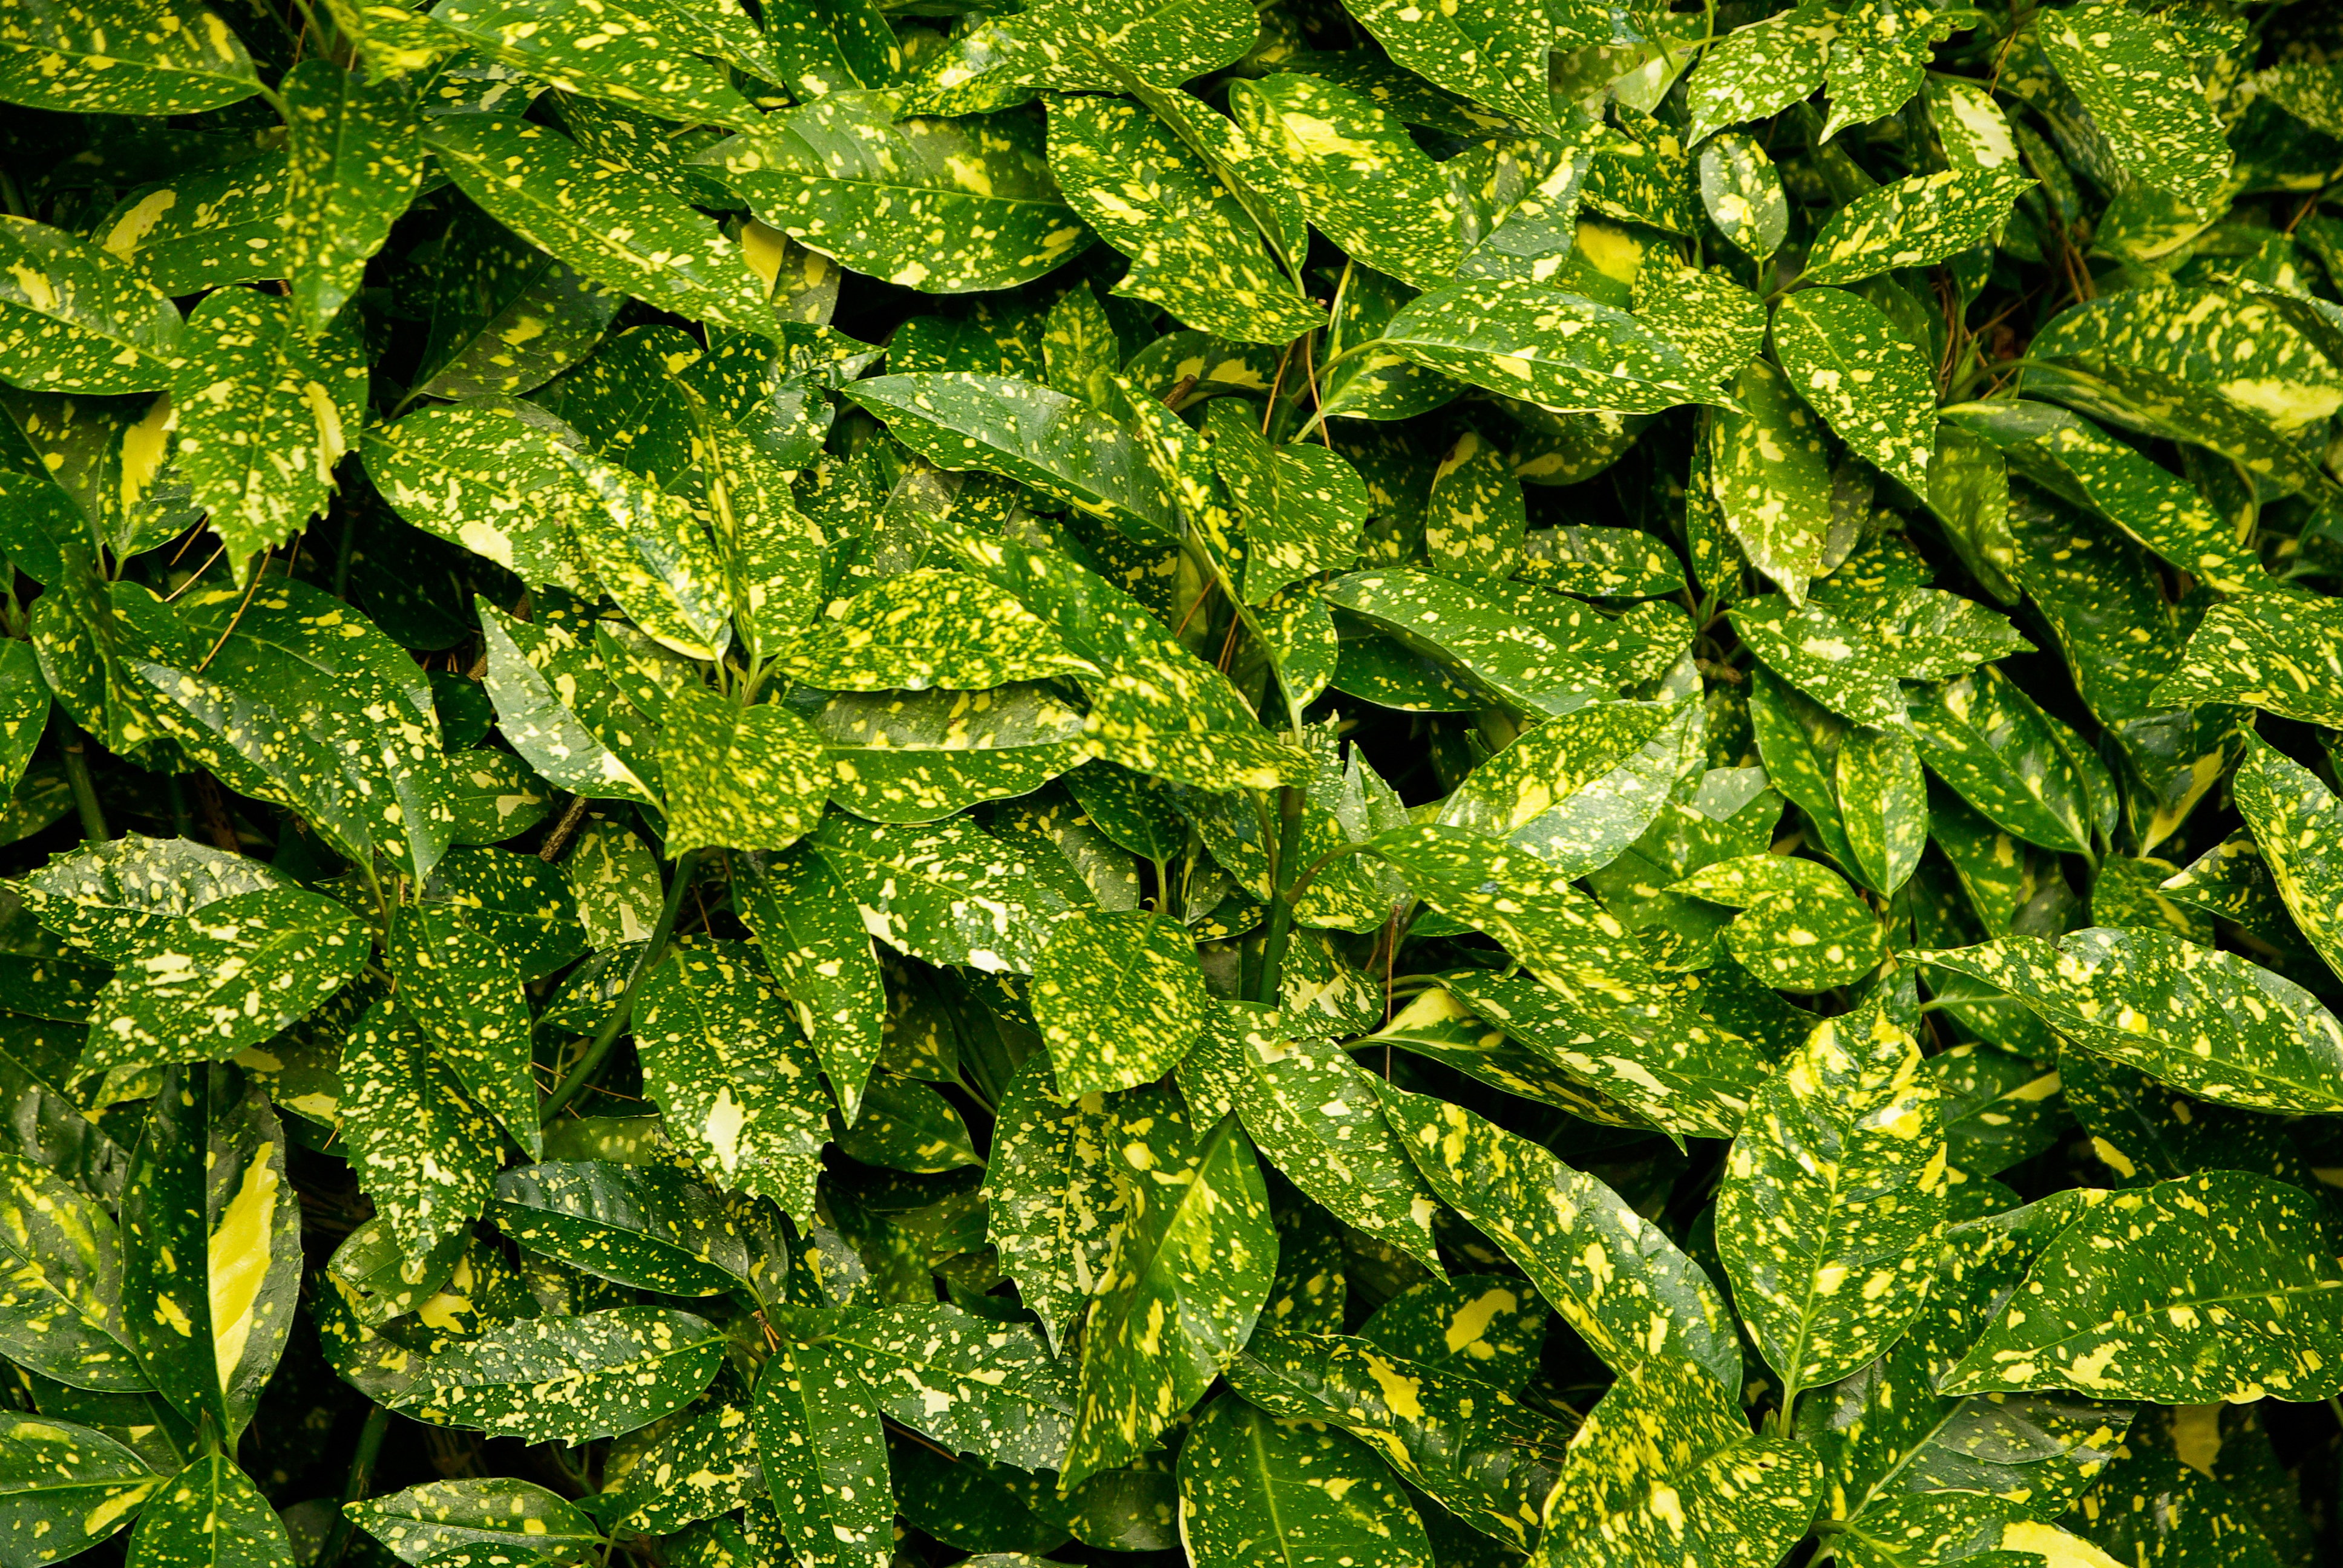
plant, leaf, flower, green, herb, produce, plants, shrub, hedge, flowering plant, annual plant, land plant, aucuba